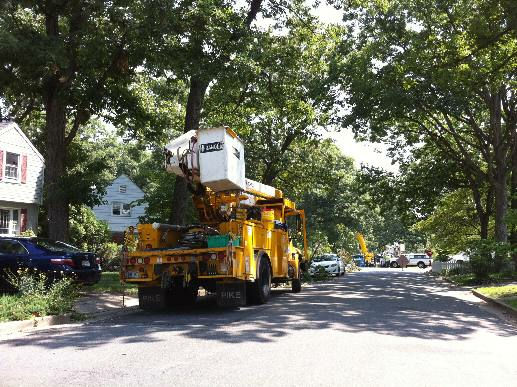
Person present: No